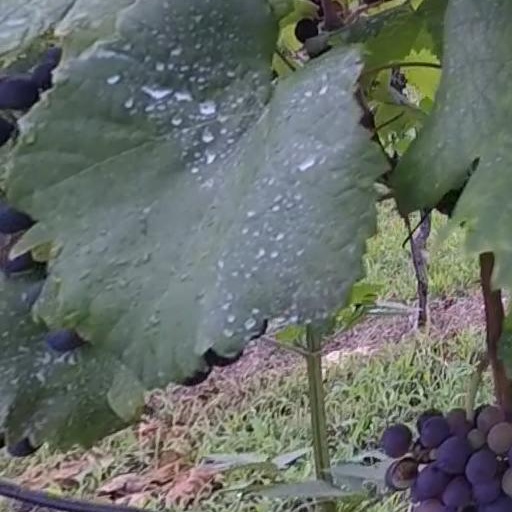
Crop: grape